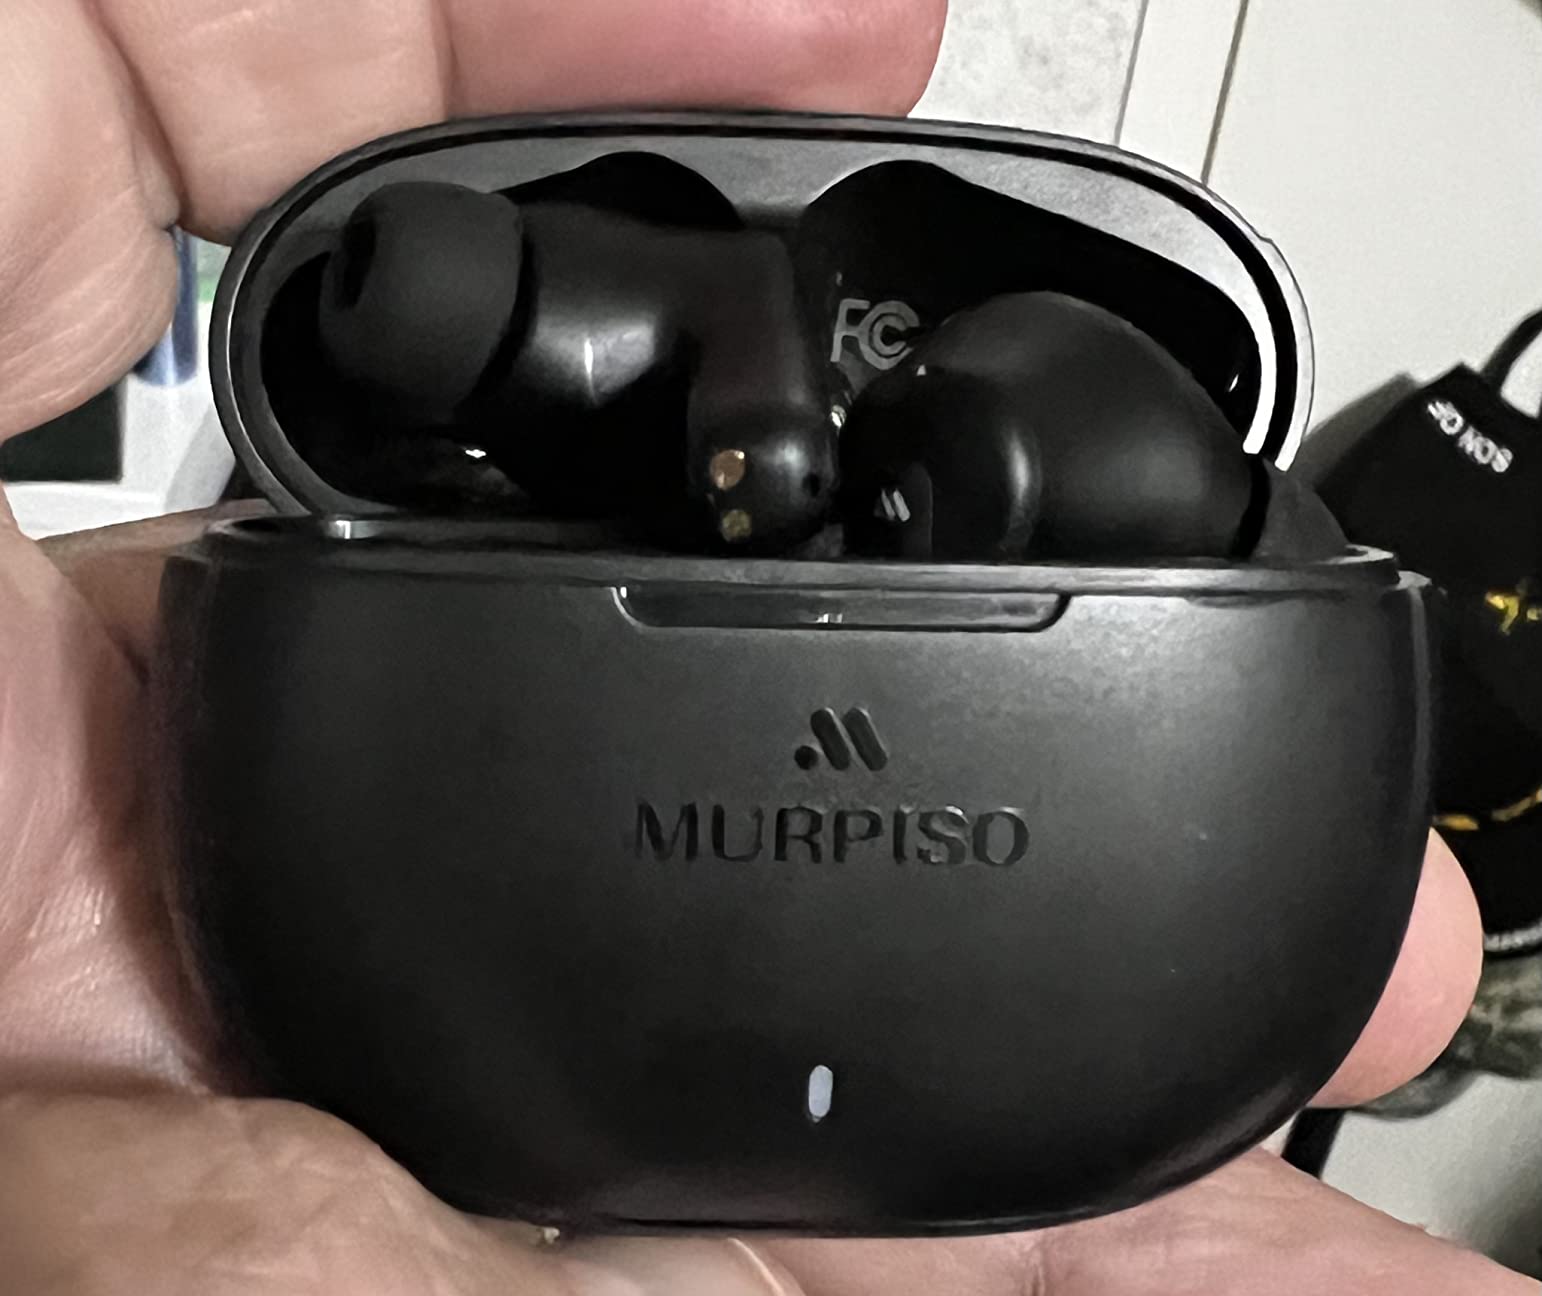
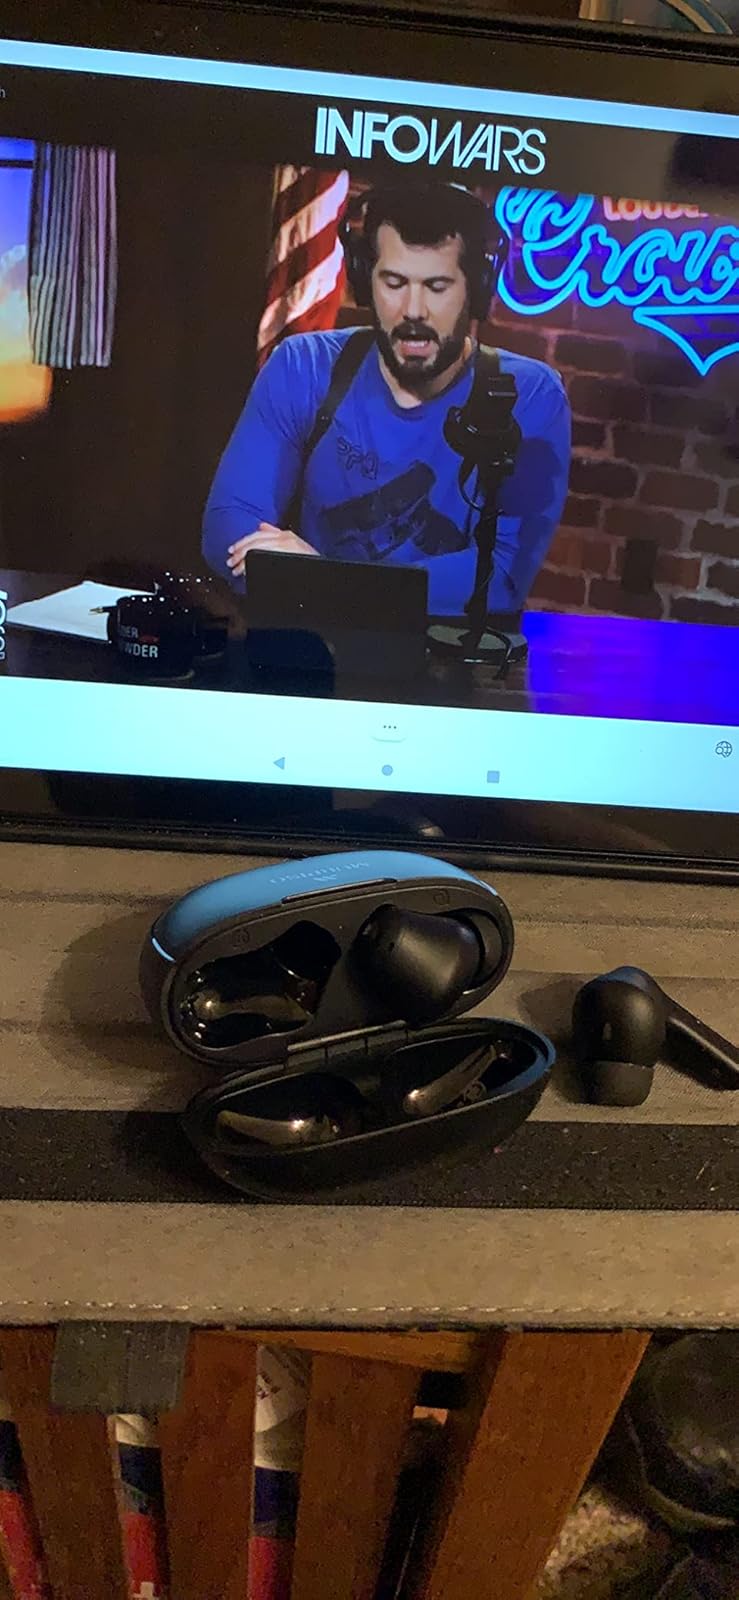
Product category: earbuds
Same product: yes